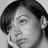
Emotion: neutral